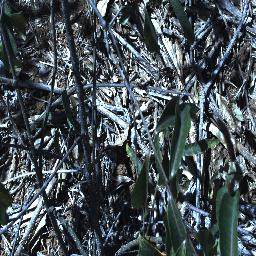
Label: rubber_vine